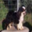
Label: dog